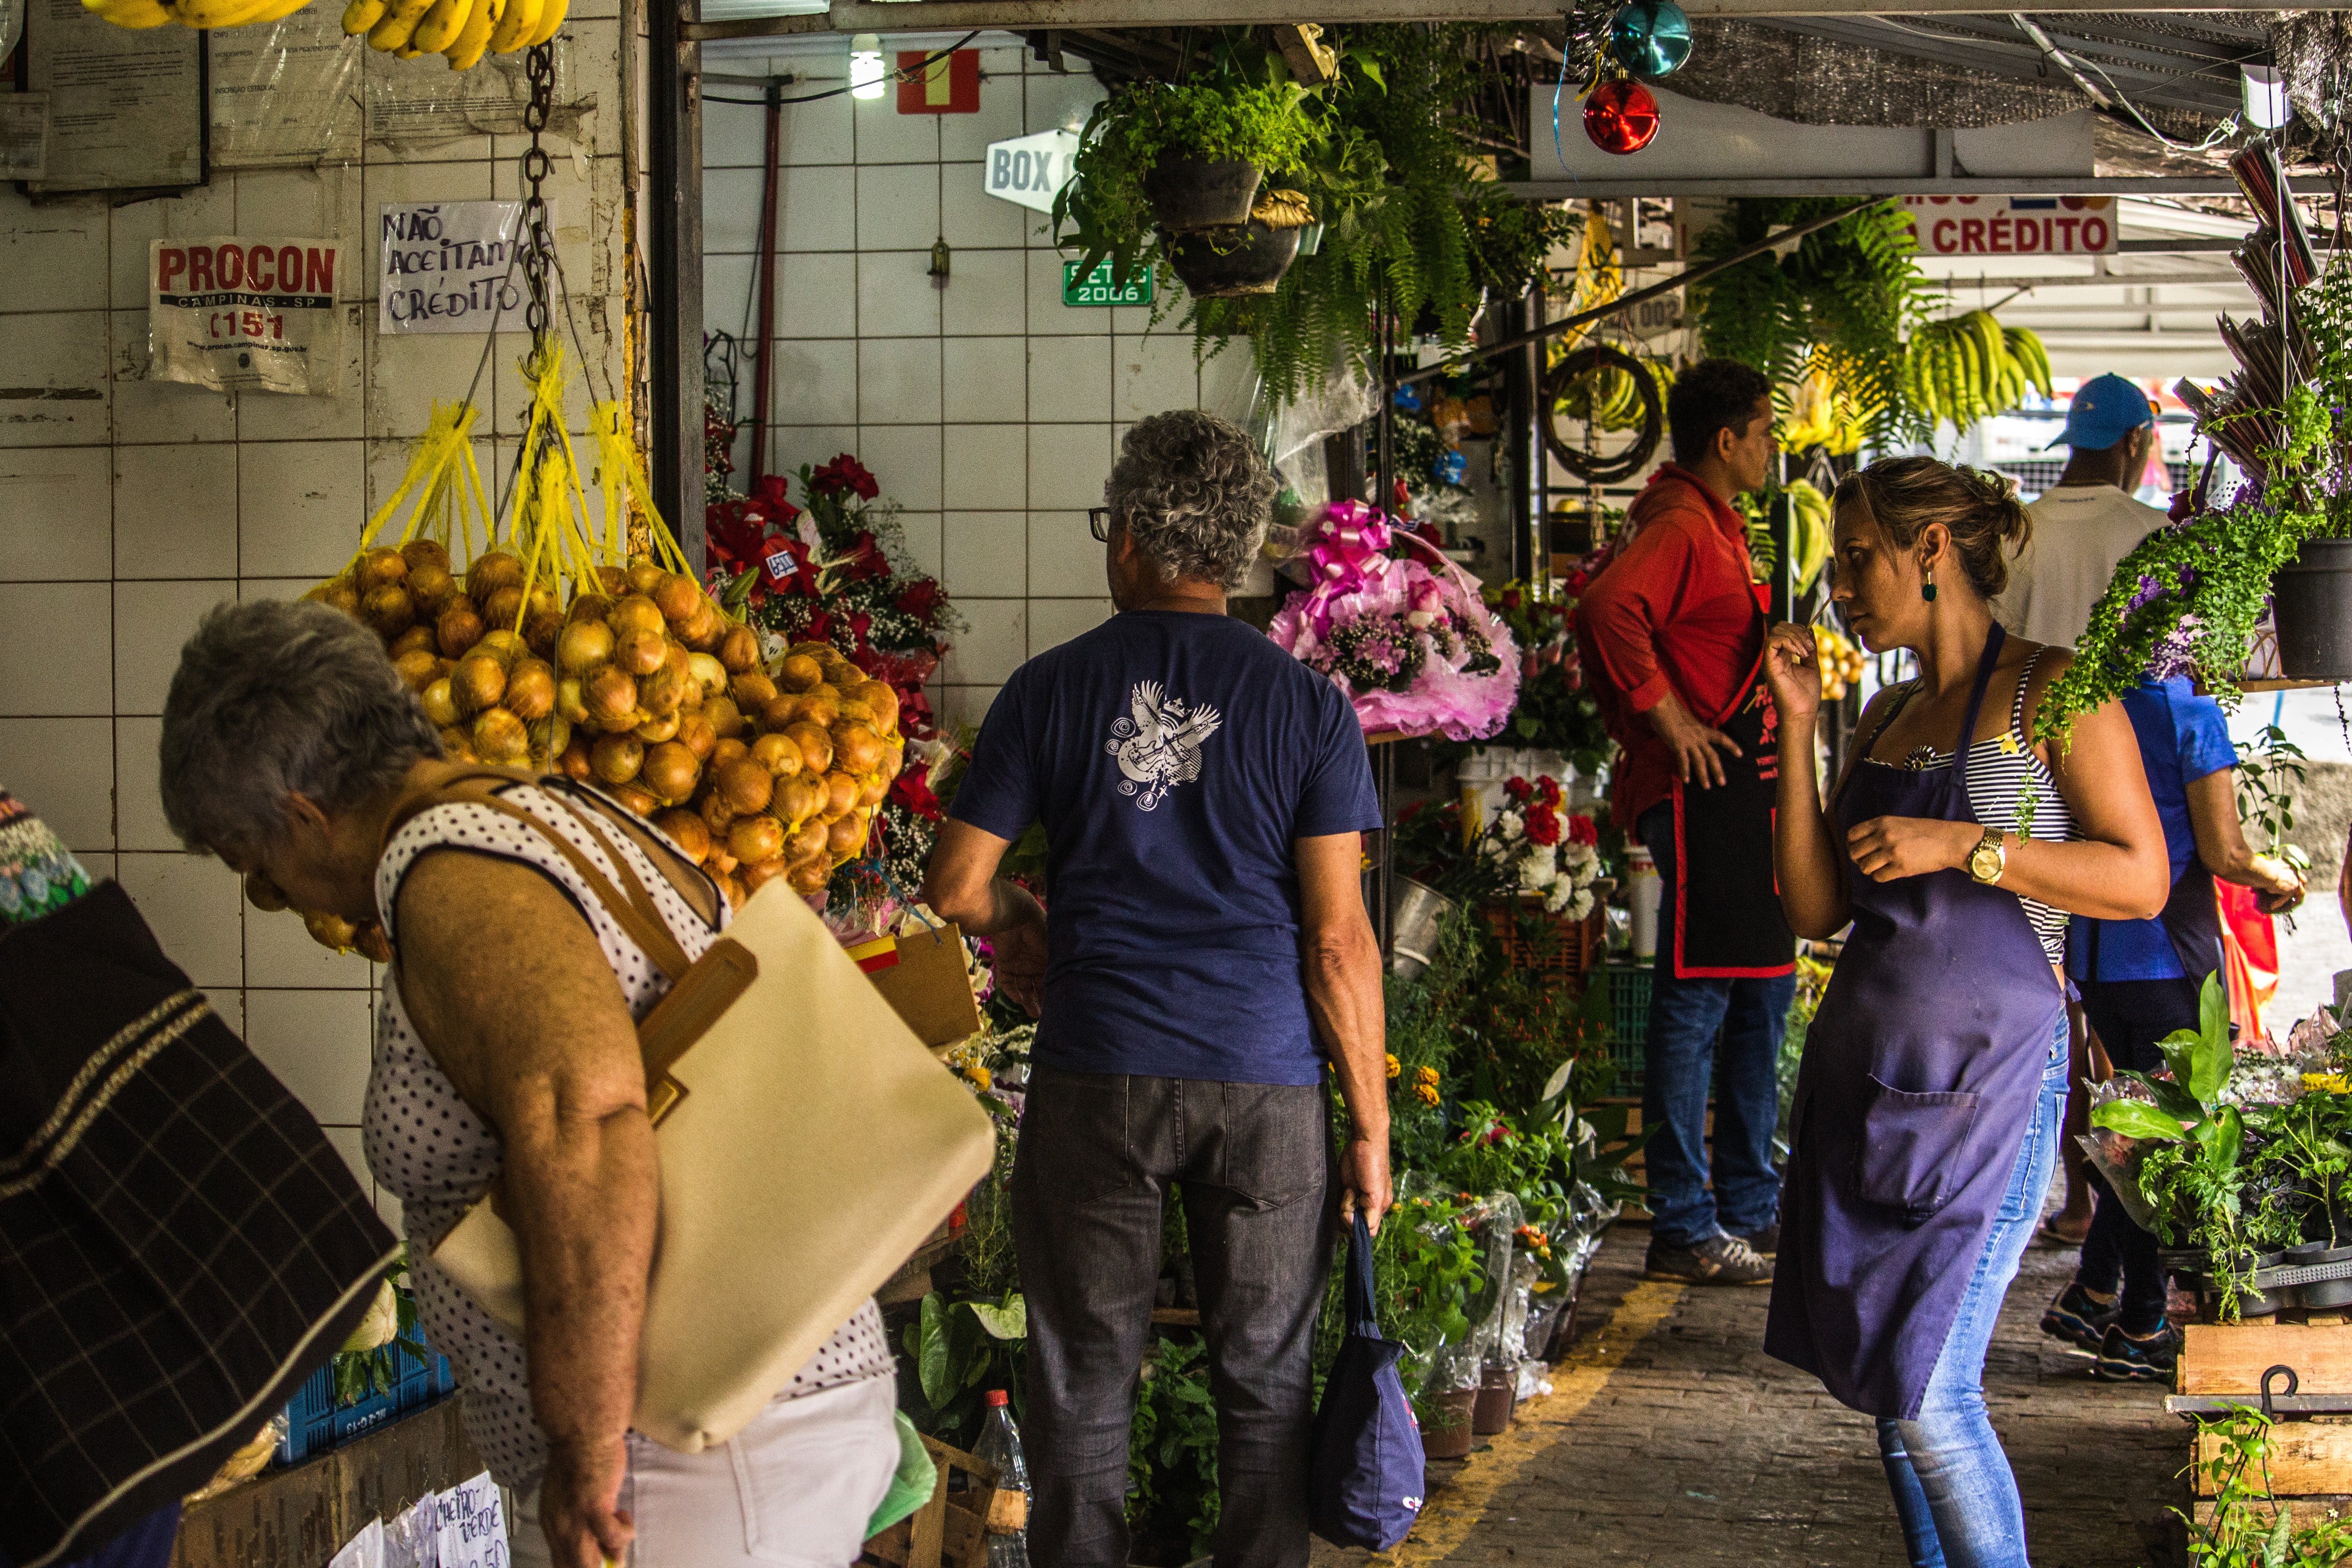
selling, people, market, public space, bazaar, marketplace, greengrocer, adaptation, plant, vegetable, local food, temple, trade, street, city, tourism, crowd, hawker, fruit, leisure, flower, vacation, stall